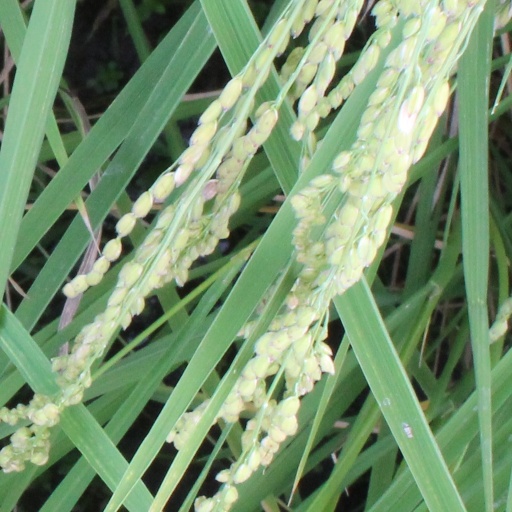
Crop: rice